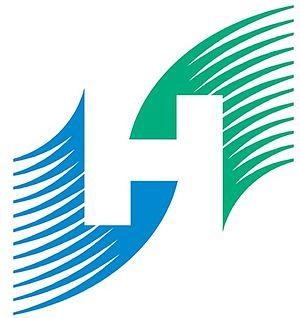
Hitachinaka est une ville située dans la préfecture d'Ibaraki, sur l'île de Honshū, au Japon.